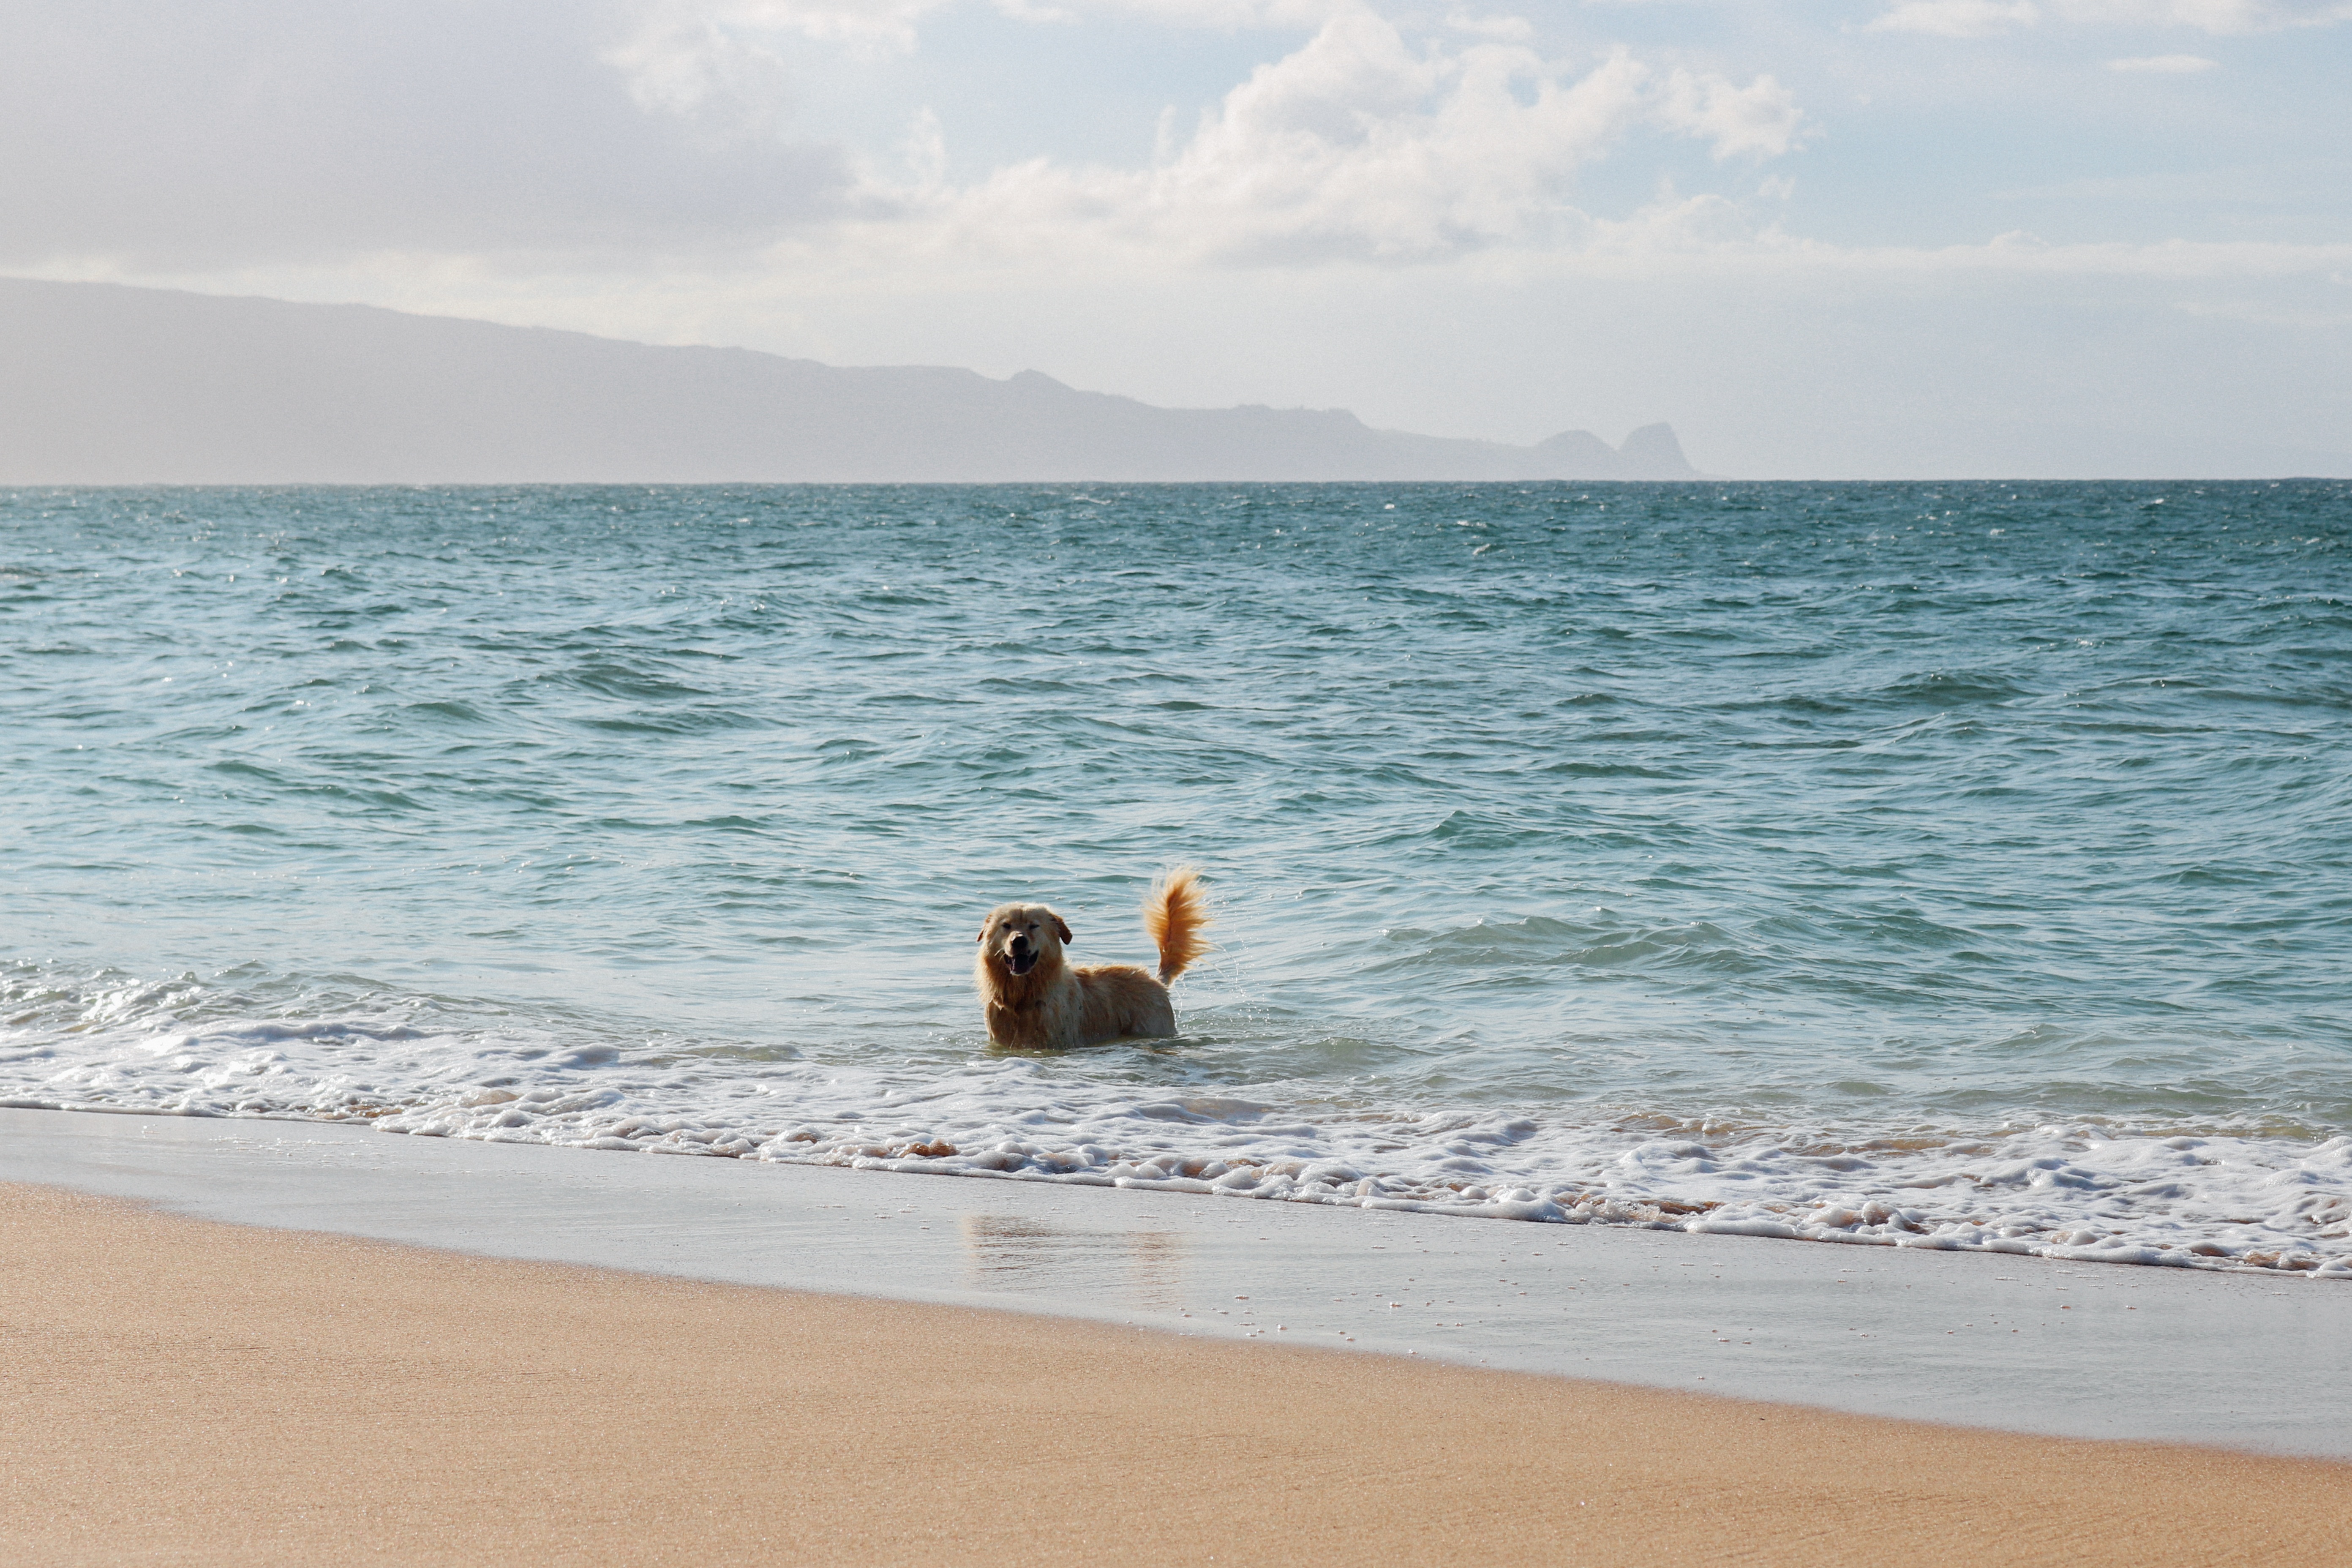
beach, sea, coast, sand, ocean, horizon, sky, sun, shore, wave, puppy, dog, animal, summer, vacation, swim, pet, relax, bay, hawaii, swimming, body of water, happy, funny, maui, cape, happy dog, summer beach, beach fun, wind wave